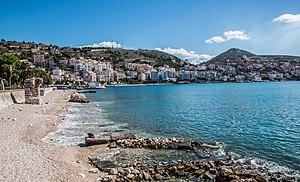
Saranda est une ville portuaire et une station balnéaire du sud-ouest de l’Albanie. Comptant parmi les plus importantes agglomérations de la côte ionienne, elle compte 41 000 habitants et fait face à l’île grecque de Corfou.
L'Albanie, en forme longue la république d'Albanie est une république située en Europe du Sud, dans l’Ouest de la péninsule des Balkans. Elle possède une façade maritime à l'ouest, bordée par la mer Adriatique et la mer Ionienne. L'Albanie partage également des frontières communes avec le Monténégro au nord-nord-ouest, le Kosovo au nord-nord-est, la Macédoine du Nord à l'est-nord-est et la Grèce au sud-est.